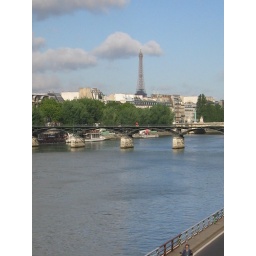
Eiffel tower over the river